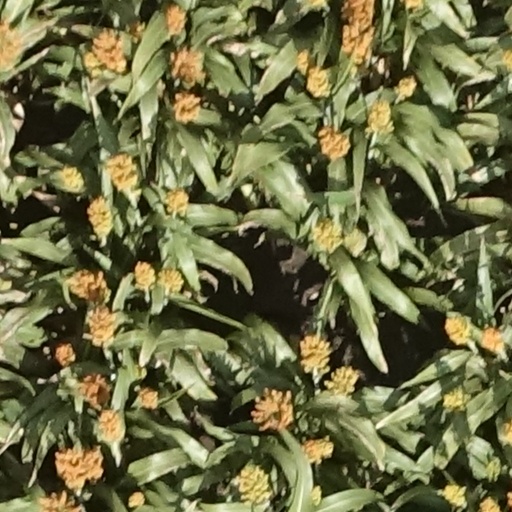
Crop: sorghum